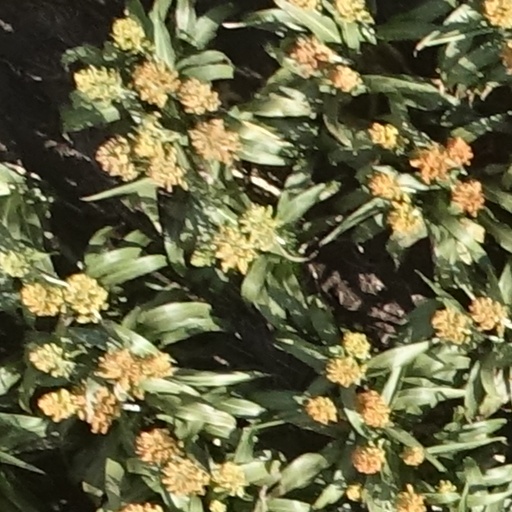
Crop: sorghum